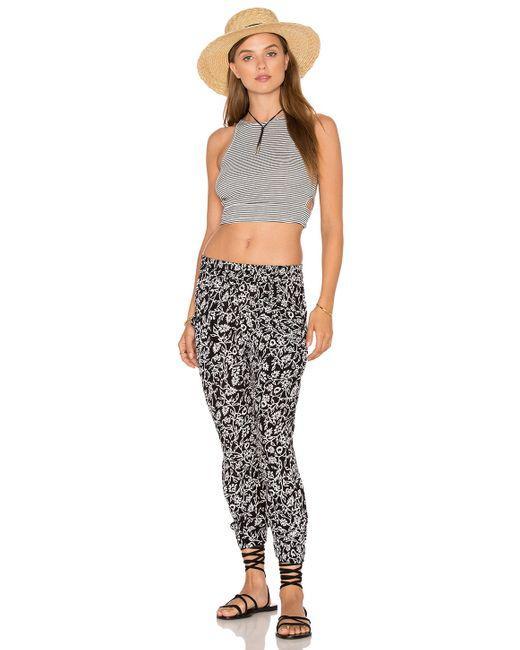
Lässiges ärmelloses Crop-Top für Damen, weiße und schwarze Kausalhose mit elastischem Taillenbund und Strohhut